Bobby Jasoos

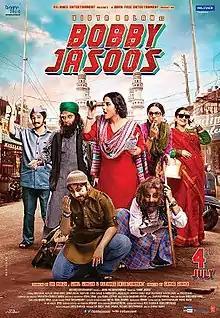
Theatrical release poster

Bobby Jasoos is a 2014 Indian Hindi-language comedy thriller film directed by Samar Shaikh and produced by Dia Mirza and Sahil Sangha. The film stars Vidya Balan and features Ali Fazal, Arjan Bajwa, Supriya Pathak, Rajendra Gupta and Tanvi Azmi in supporting roles. It tells the story of Bilqees "Bobby" Ahmed, a Hyderabadi woman who aspires to be a detective despite facing a series of obstacles.